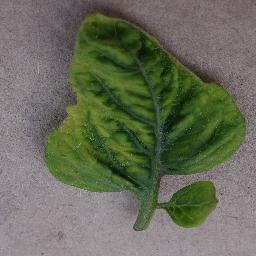
Label: Tomato___Tomato_Yellow_Leaf_Curl_Virus